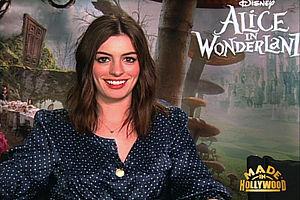
Alice au pays des merveilles est un film américain réalisé par Tim Burton et écrit par Linda Woolverton pour Walt Disney Pictures.